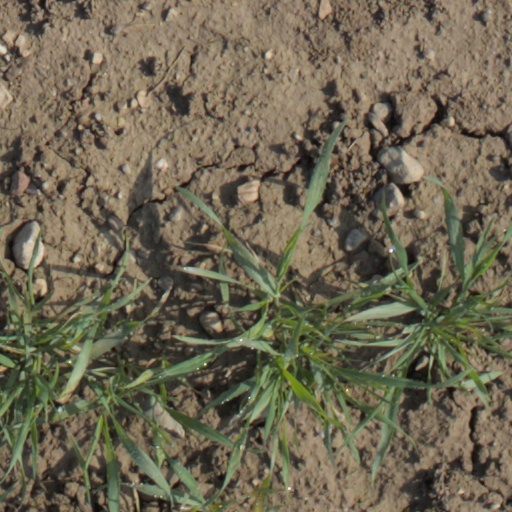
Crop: wheat